Quebec

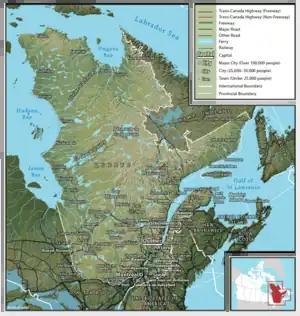
Map of Quebec

Quebec is divided into four climatic zones: arctic, subarctic, humid continental and East maritime. From south to north, average temperatures range in summer between and, in winter, between . In periods of intense heat and cold, temperatures can reach in the summer and during the Quebec winter, Most of central Quebec, ranging from 51 to 58 degrees North has a subarctic climate (Köppen "Dfc"). Winters are long, very cold, and snowy, and among the coldest in eastern Canada, while summers are warm but very short due to the higher latitude and the greater influence of Arctic air masses. Precipitation is also somewhat less than farther south, except at some of the higher elevations. The northern regions of Quebec have an arctic climate (Köppen "ET"), with very cold winters and short, much cooler summers. The primary influences in this region are the Arctic Ocean currents (such as the Labrador Current) and continental air masses from the High Arctic.